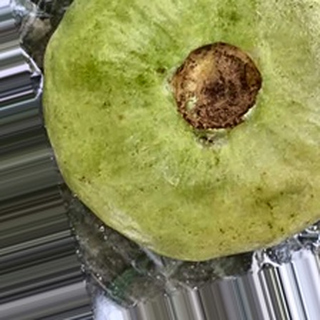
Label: healthy_guava